Hotel Mac

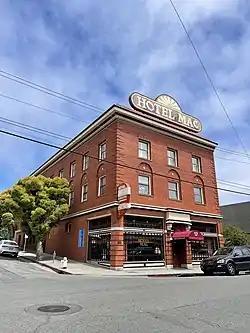
Hotel Mac in 2022

Hotel Mac is a historic hotel and restaurant, that was built in 1911 and is located in the historic Point Richmond neighborhood of Richmond, California in the United States.